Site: brandenburg
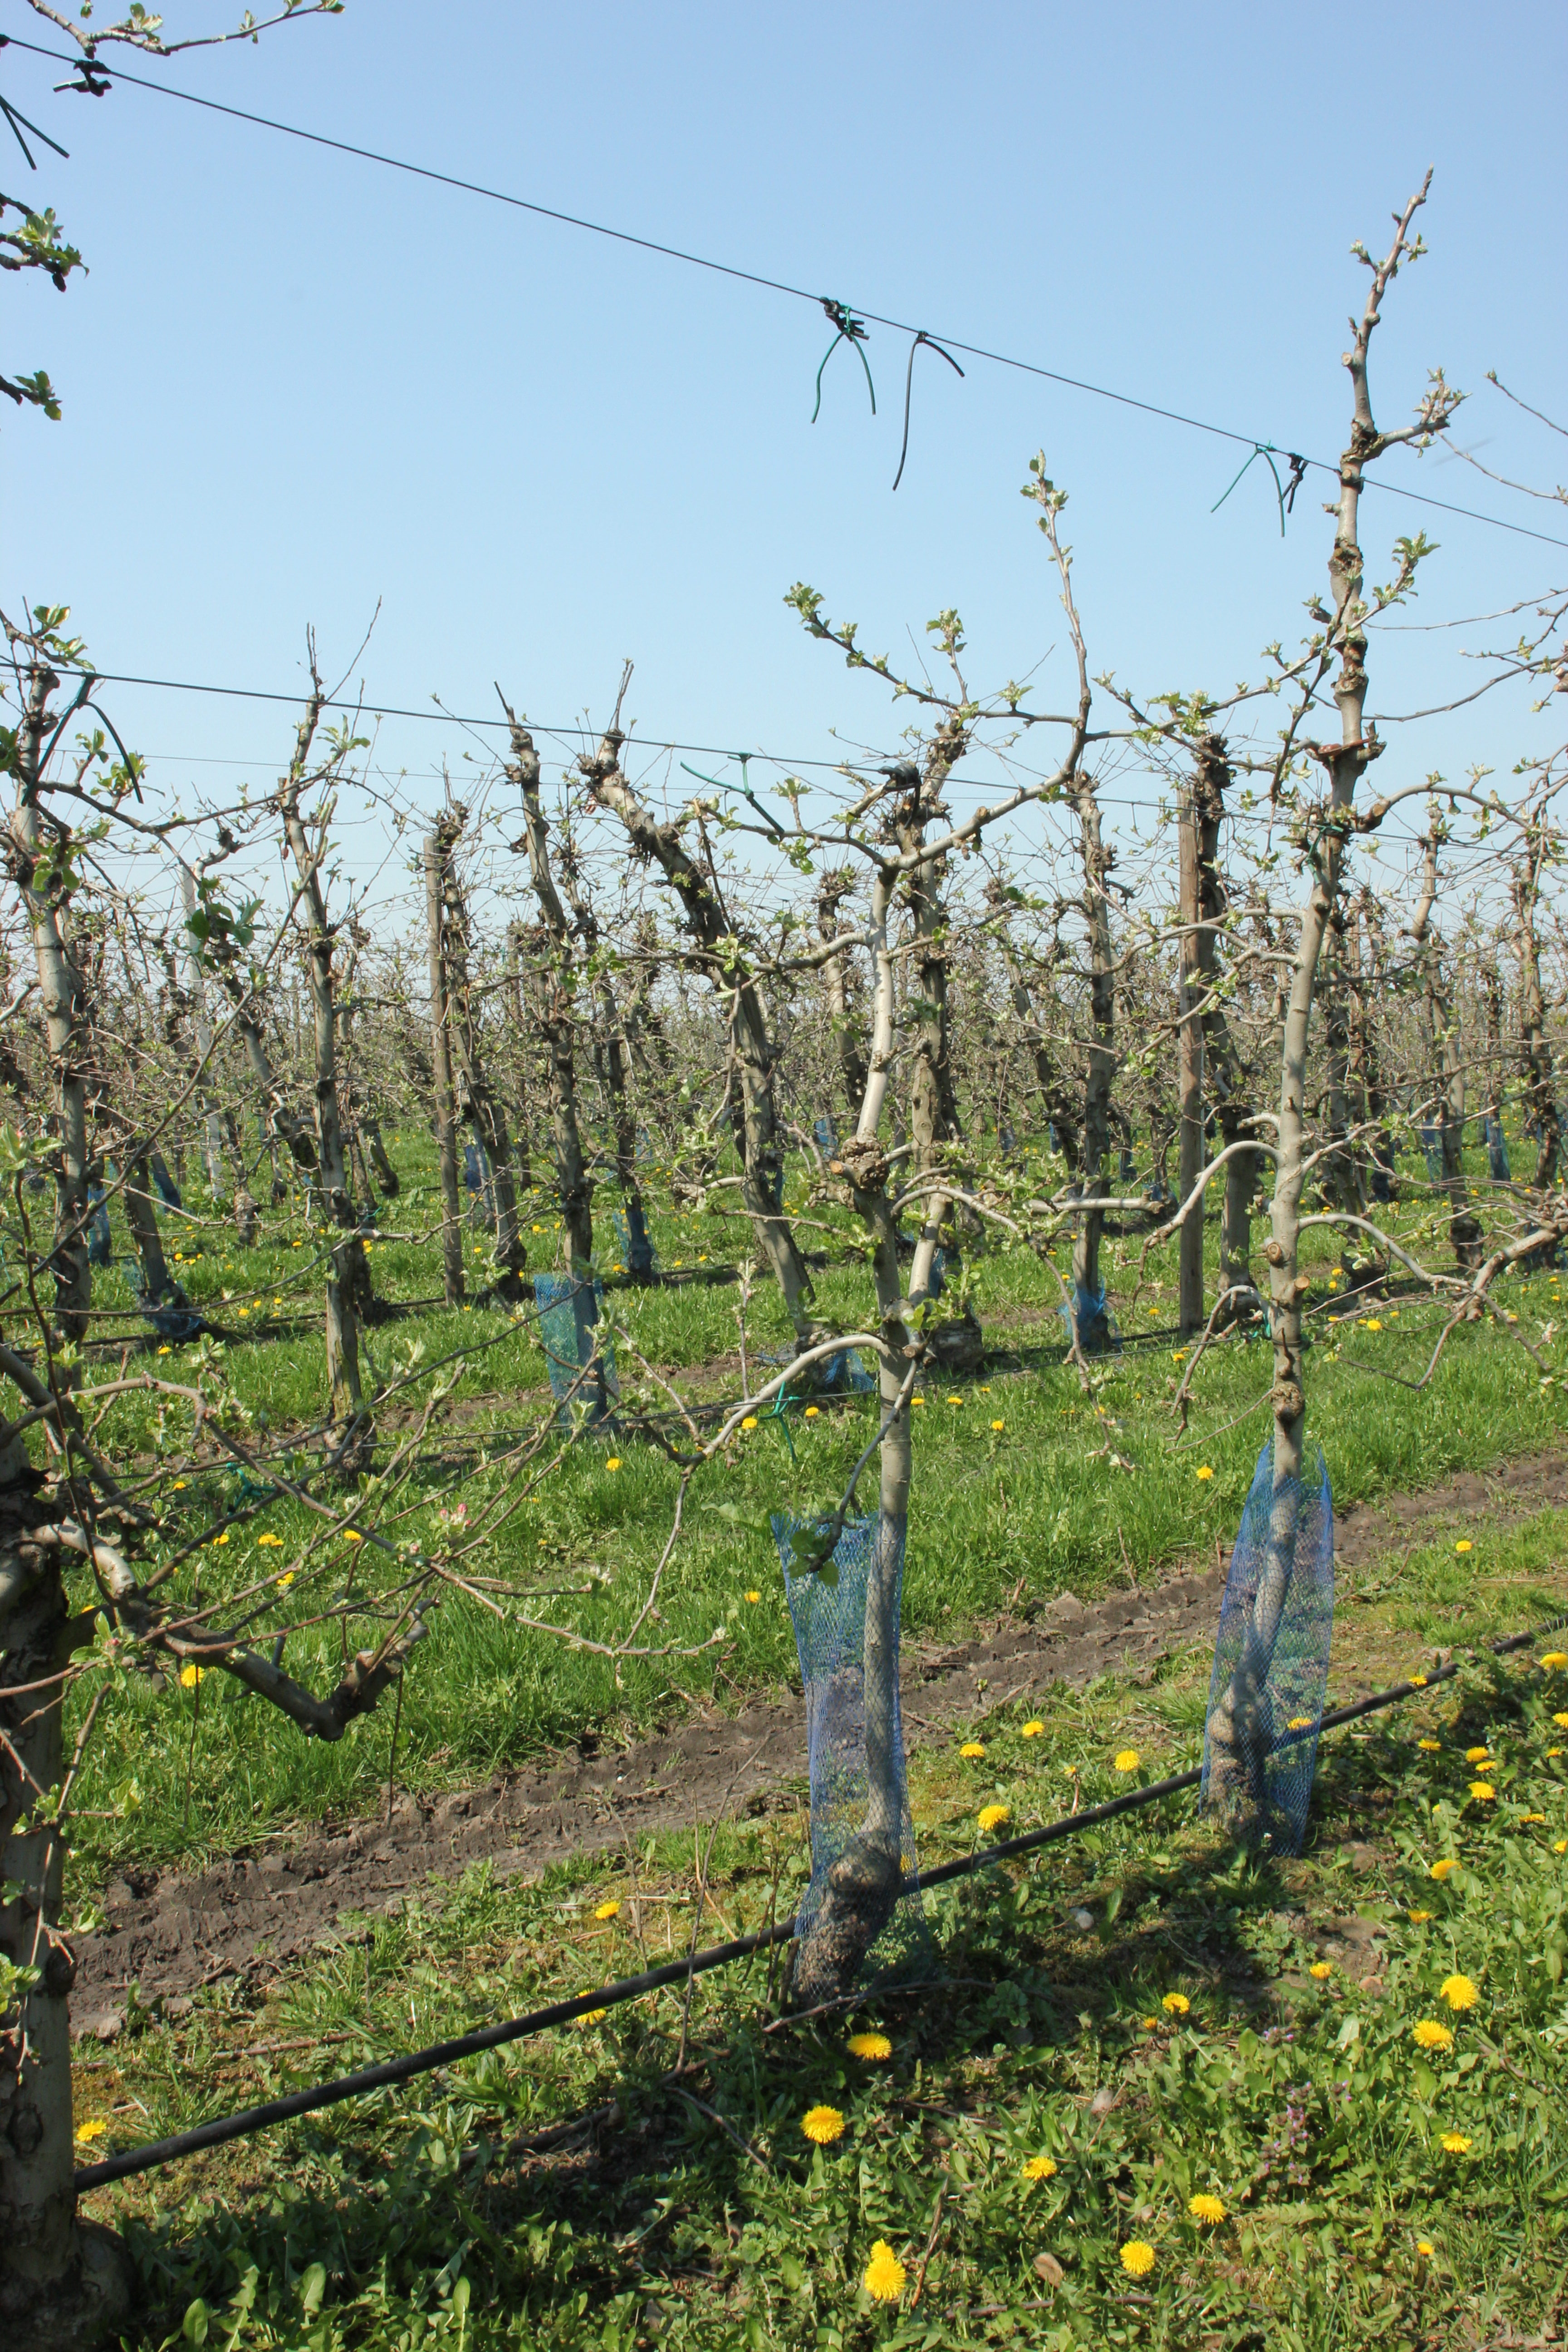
Growth stage (BBCH 56): Inflorescence emergence